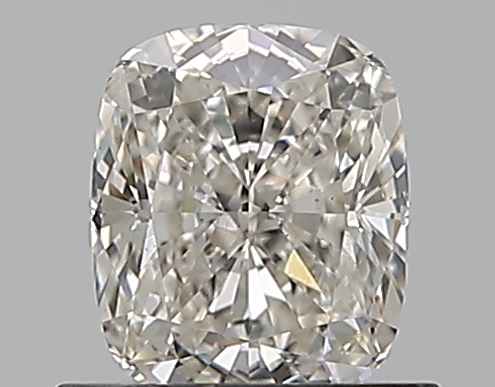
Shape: cushion
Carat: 0.77
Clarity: VS2
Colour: I
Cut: EX
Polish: EX
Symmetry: VG
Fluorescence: N
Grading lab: GIA
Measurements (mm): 5.77 x 4.84 x 3.29